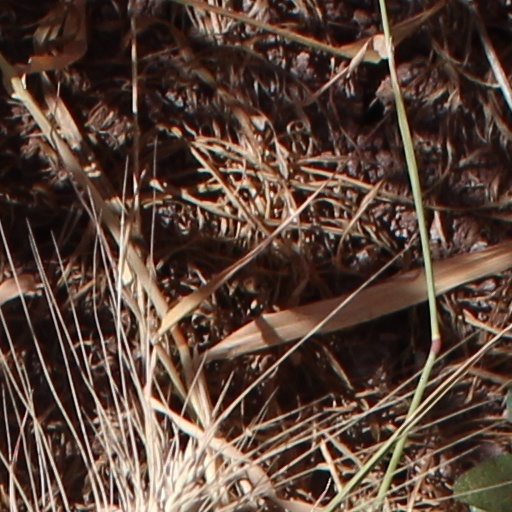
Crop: wheat